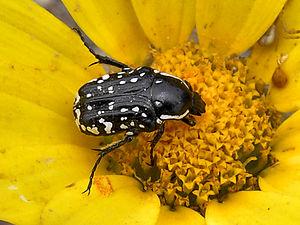
Oxythyrea cinctella, photographié à 15&#8201